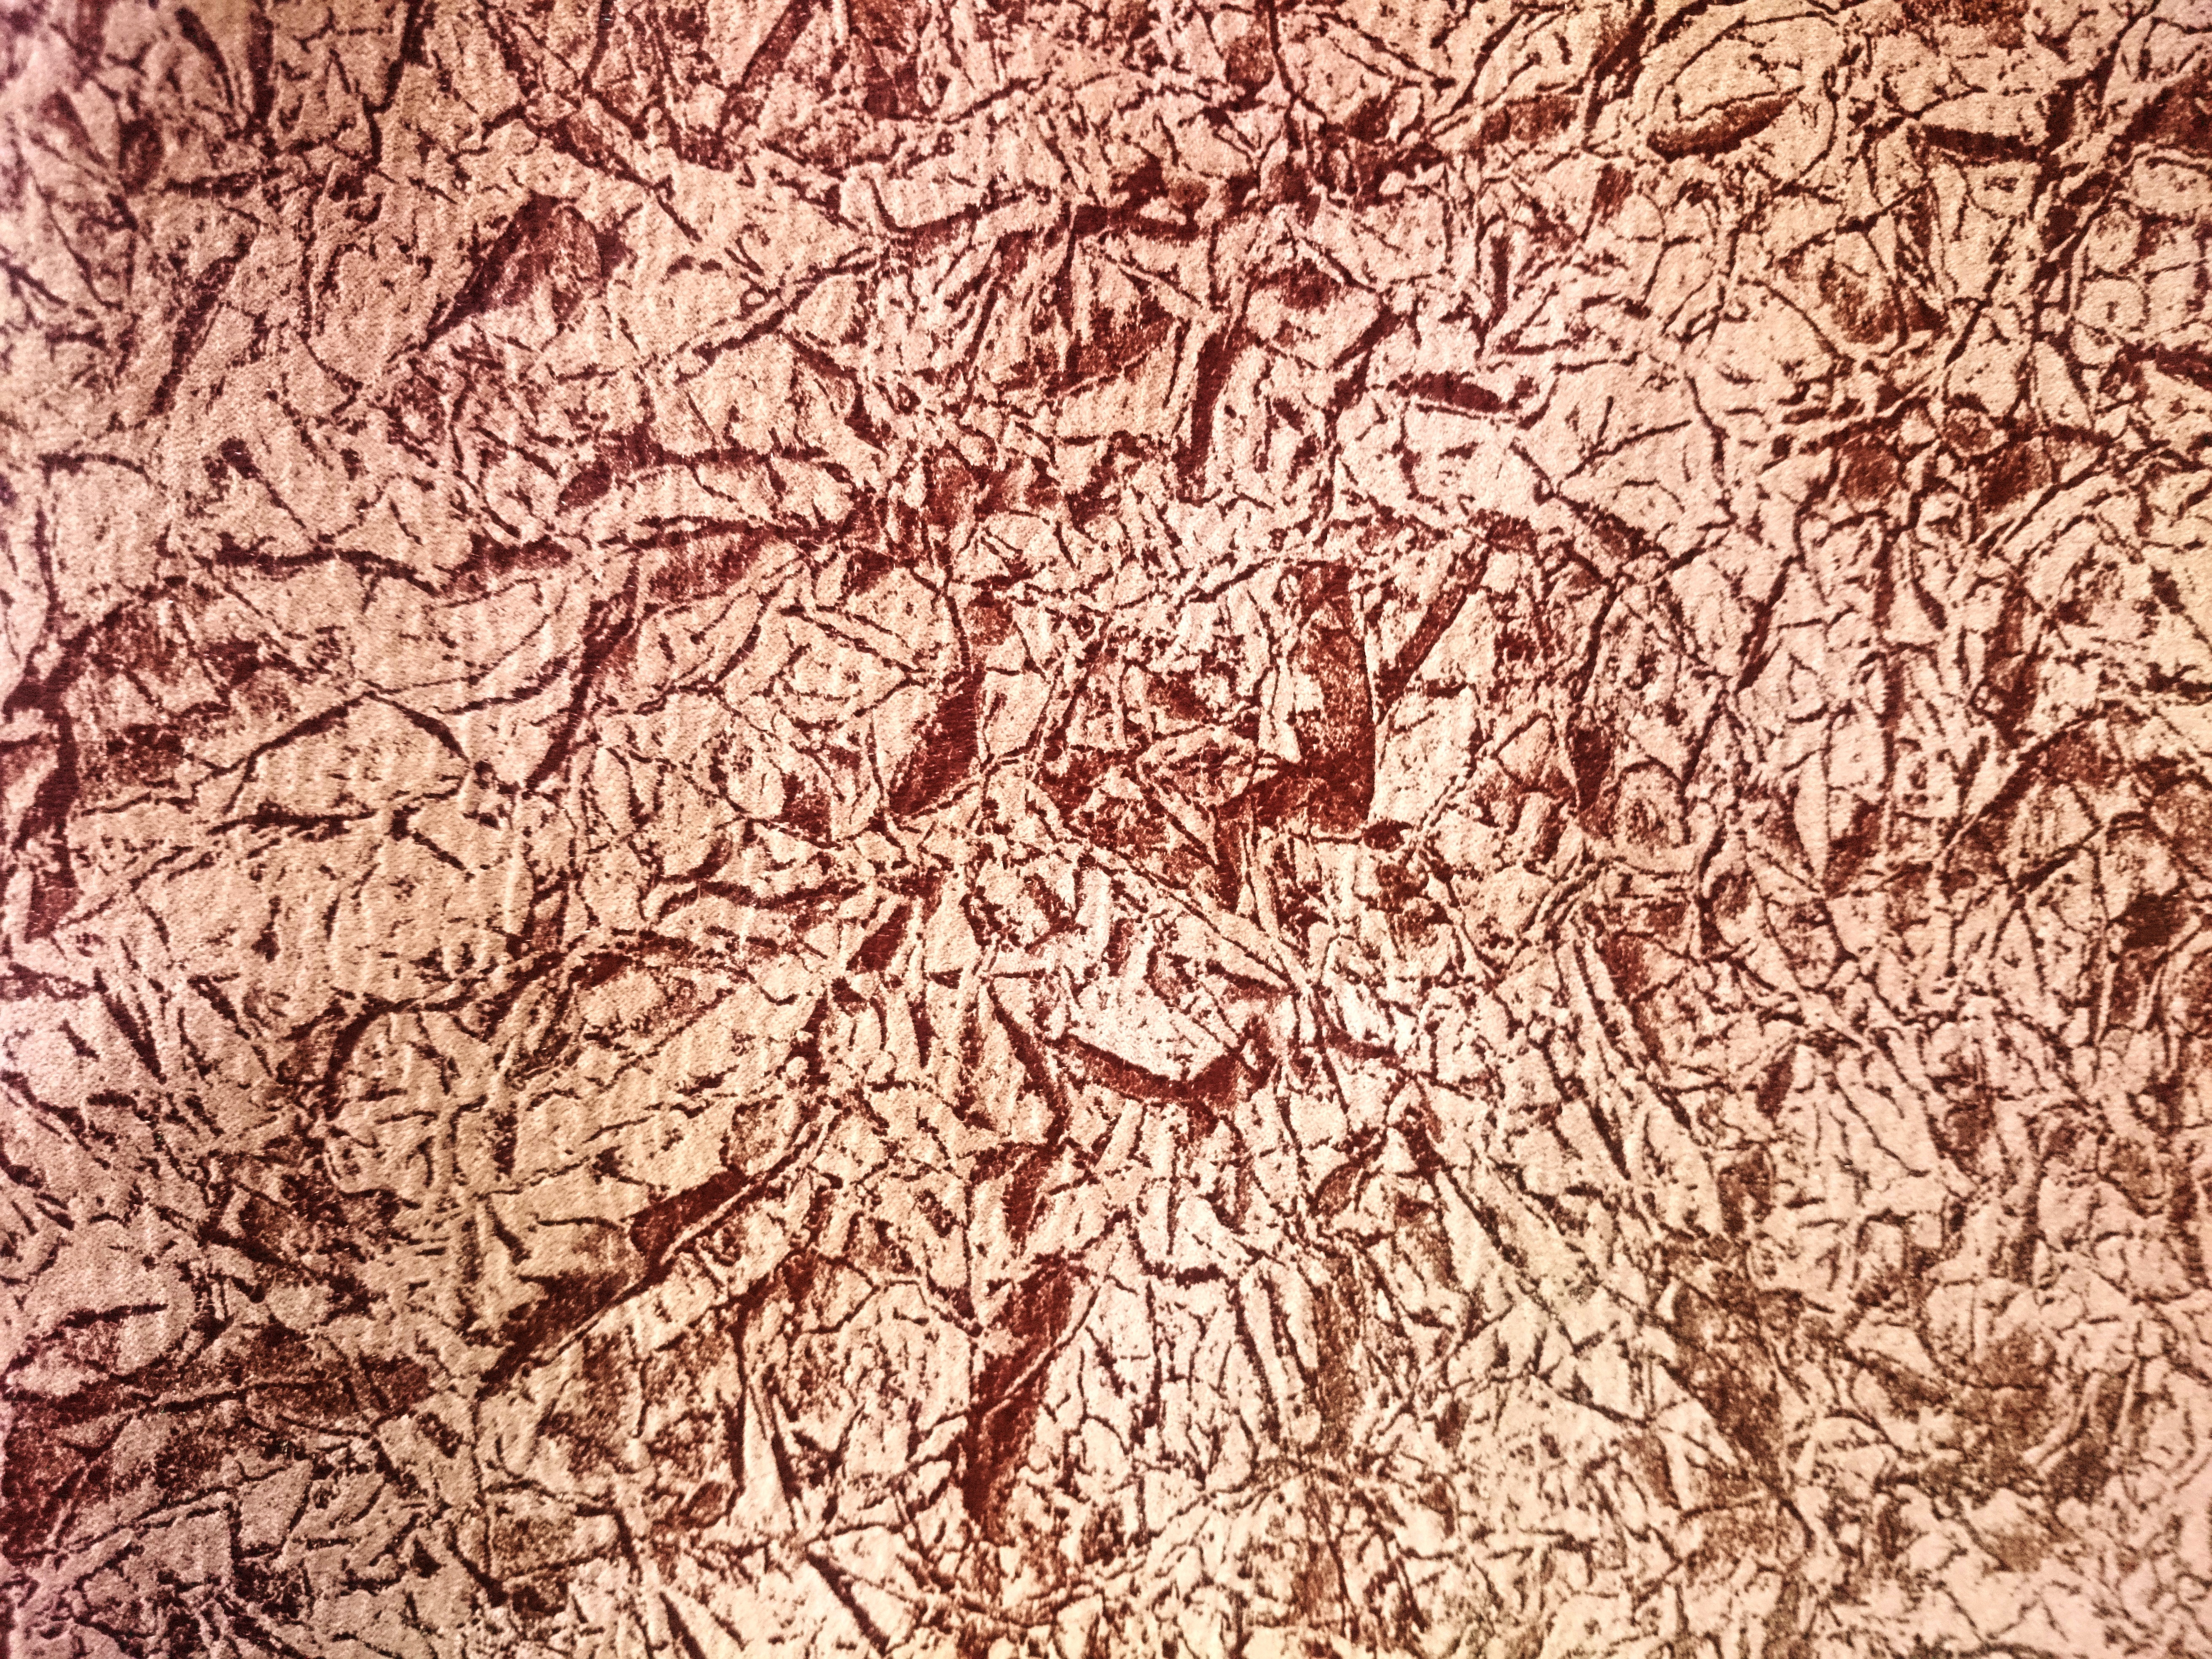
branch, white, leather, texture, floor, interior, photo, dark, pattern, brown, soil, furniture, decor, material, fabric, background, geology, drawing, design, decorative, bright, beautiful, fiber, flooring, textiles, many colors, knitted wear, geological phenomenon